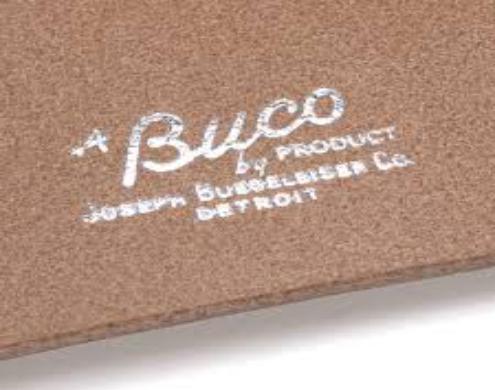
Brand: BUCO
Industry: Clothes